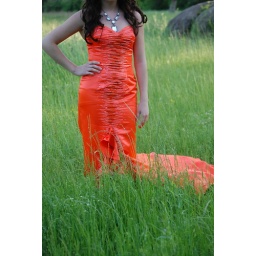
daughter of a dear friend, out in the field @ my house